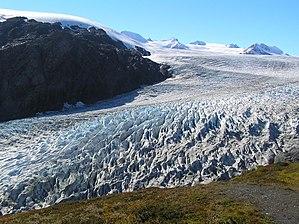
Le glacier Exit, en anglais Exit Glacier, est un glacier d'Alaska aux États-Unis situé dans les montagnes Kenai. Son nom lui a été donné à la suite d'une traversée organisée des champs de glace Harding, en 1968 dont il était la dernière étape.
Il y a environ 664 glaciers dans l'État de l'Alaska aux États-Unis. Cette liste incomplète en présente quelques-uns par ordre alphabétique.